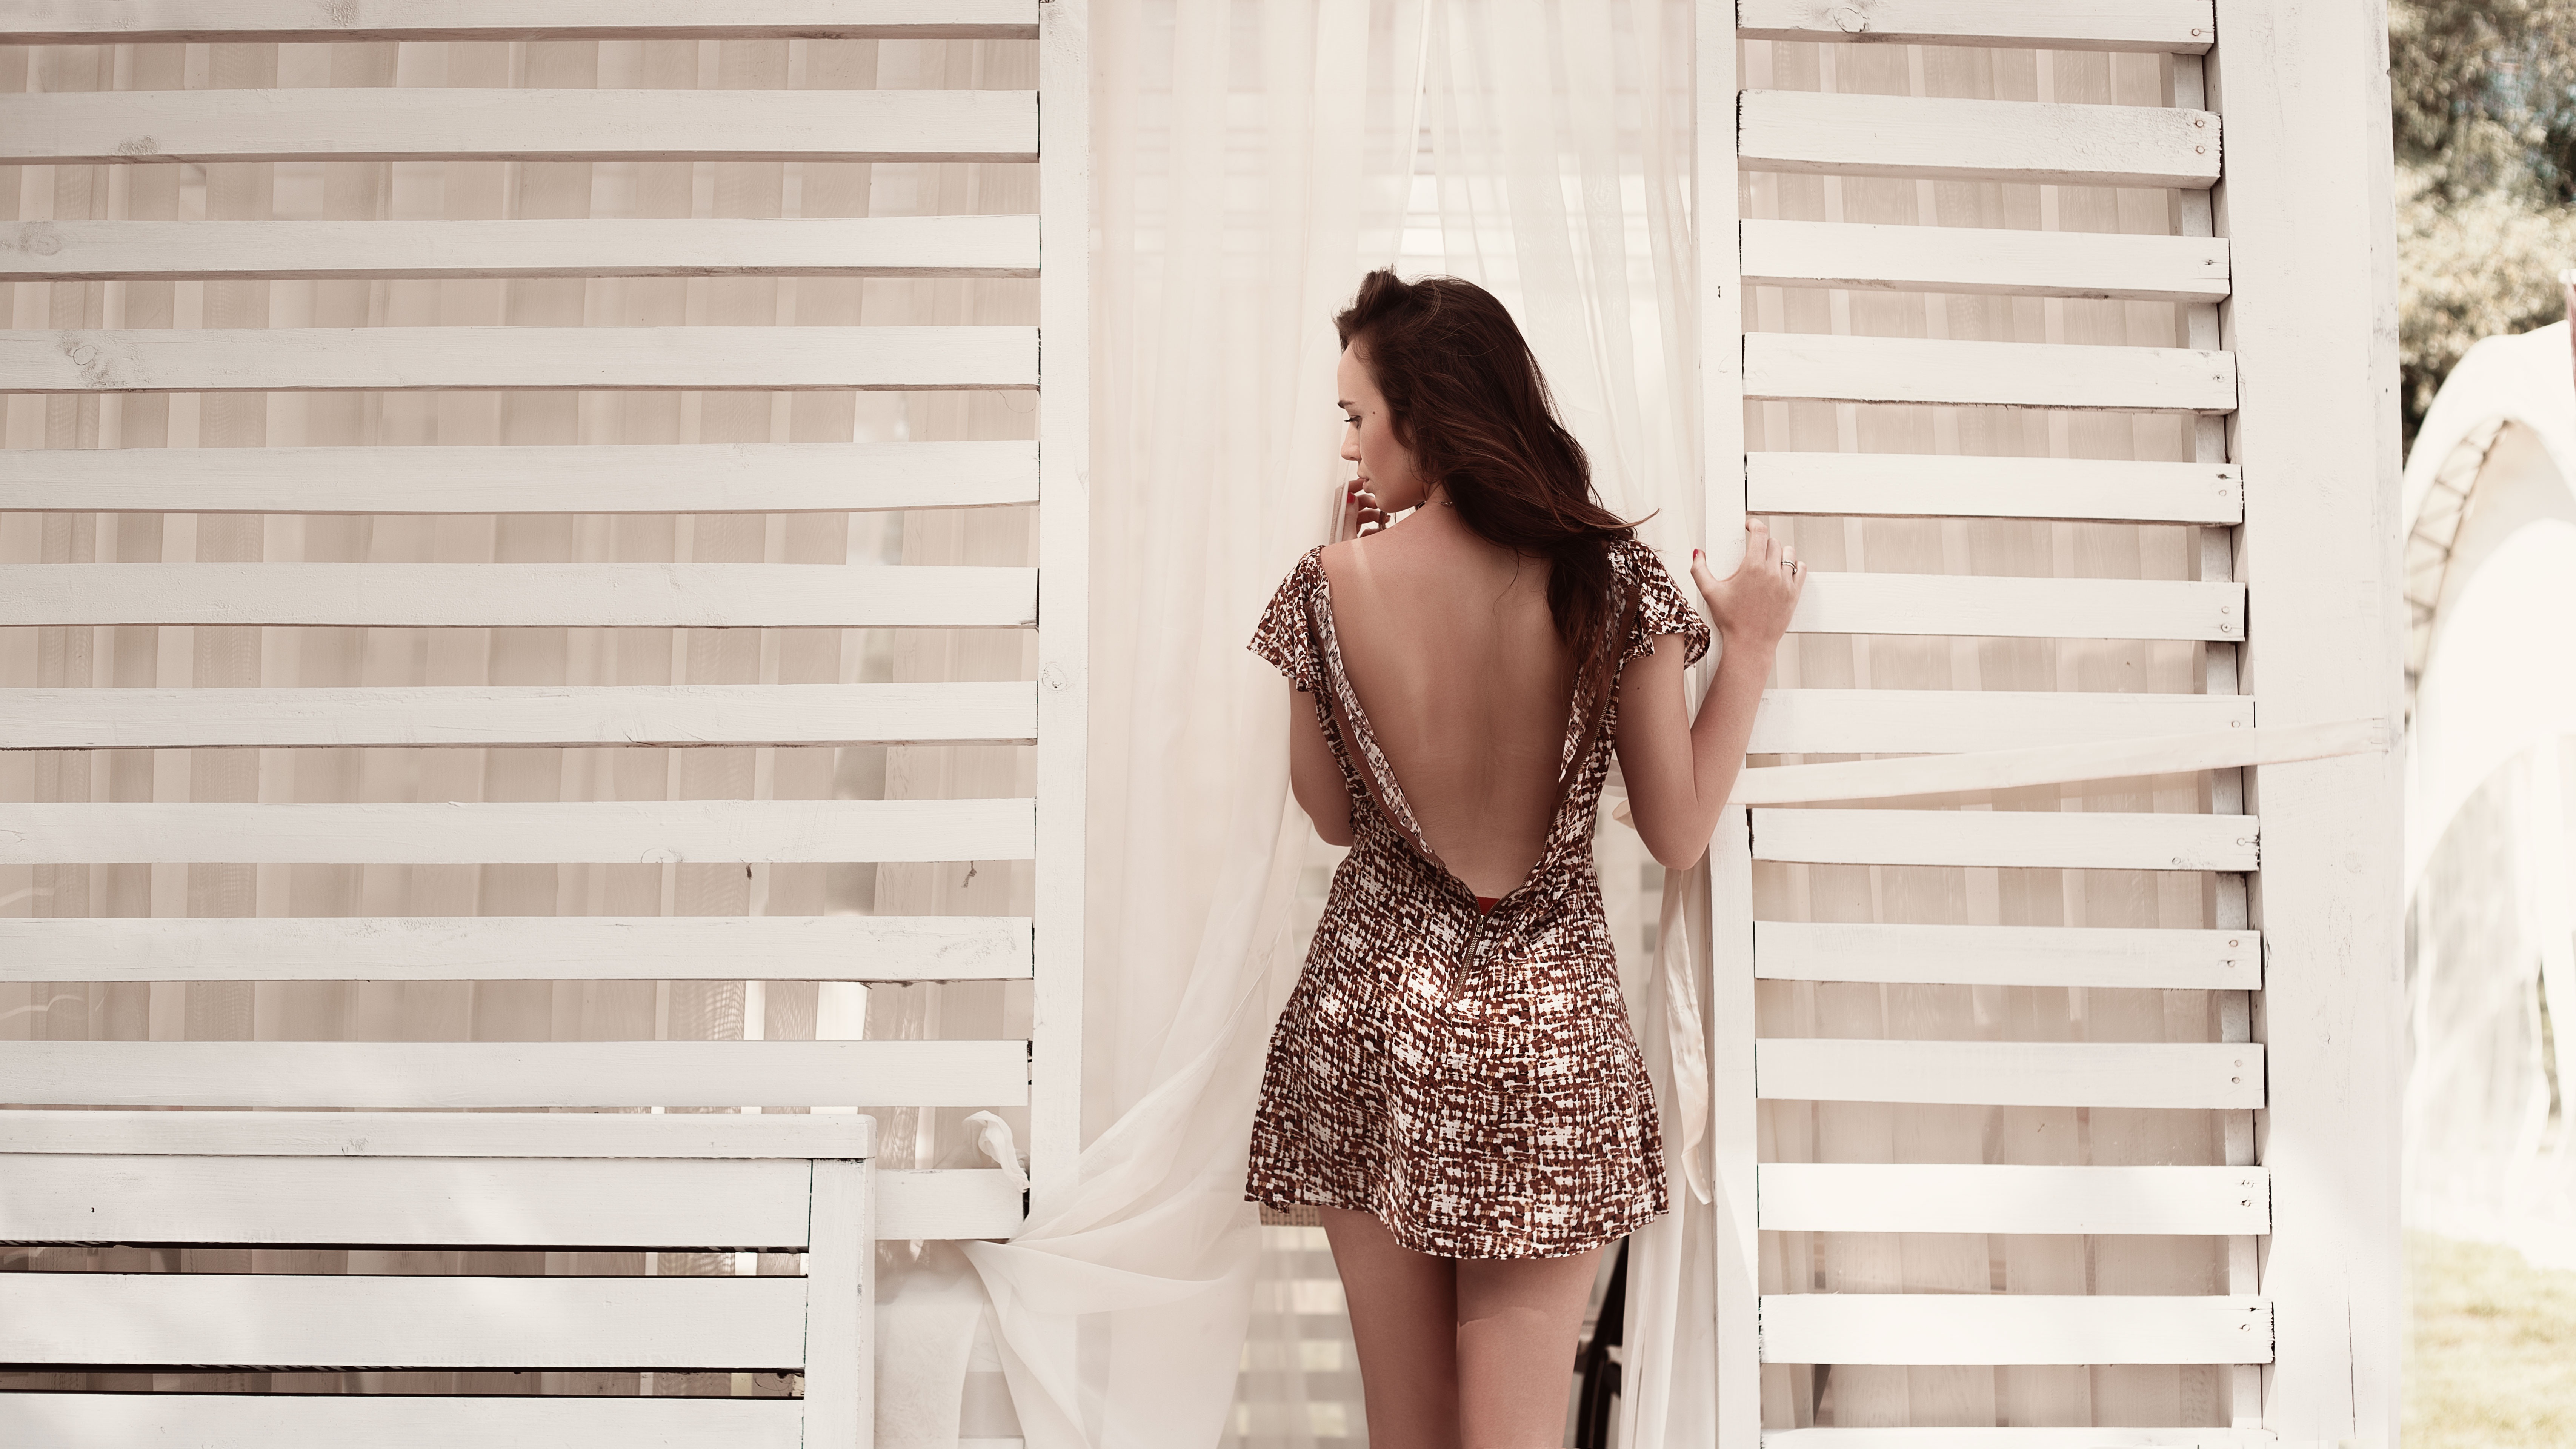
girl, woman, hair, white, land, female, pattern, portrait, model, young, spring, cottage, fashion, clothing, wedding dress, textile, bw, girls, grace, dress, women, hands, legs, bright, beauty, beautiful, sexy, european, body, posture, photoshoot, prom, gown, cosmetics, erotic, erotica, girl in dress, beautiful girl, photo portrait, tempting, female hands, back view, sensual lips, abdomen, photo shoot, bridal clothing, cocktail dress